Vehicle registration plates of Somaliland

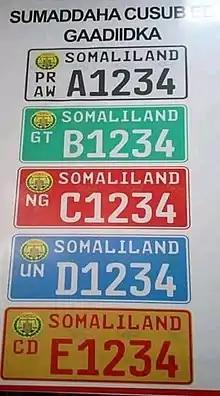
Current Somaliland plate

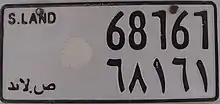
old Somaliland plate

Somaliland vehicle registration plates allow the identification of vehicles registered in Somaliland. Current plates are used from 2005. The writing is black on a white background. A plate's registration number and name of state are written in the Latin and Arabic alphabets. The name of the state in English is now in short from as "S.LAND".